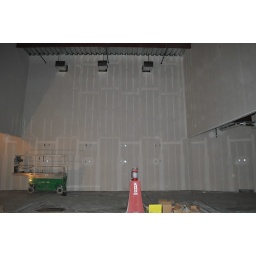
TV wall in the operations center